Kaakum Karangal

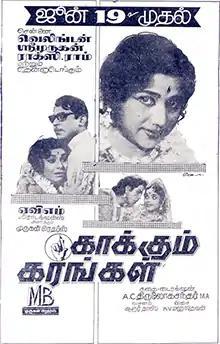
Theatrical release poster

Kaakum Karangal is a 1965 Indian Tamil-language drama film, directed by A. C. Tirulokchandar. Inspired by British writer W. Somerset Maugham's 1925 novel "The Painted Veil", it was produced by Murugan Brothers, a subsidiary of AVM Productions. The film stars S. S. Rajendran and C. R. Vijayakumari, with Nagesh, L. Vijayalakshmi, S. V. Subbaiah, Sivakumar (in his acting debut) and Revathi playing supporting roles. It was released on 19 June 1965, and failed at the box office.